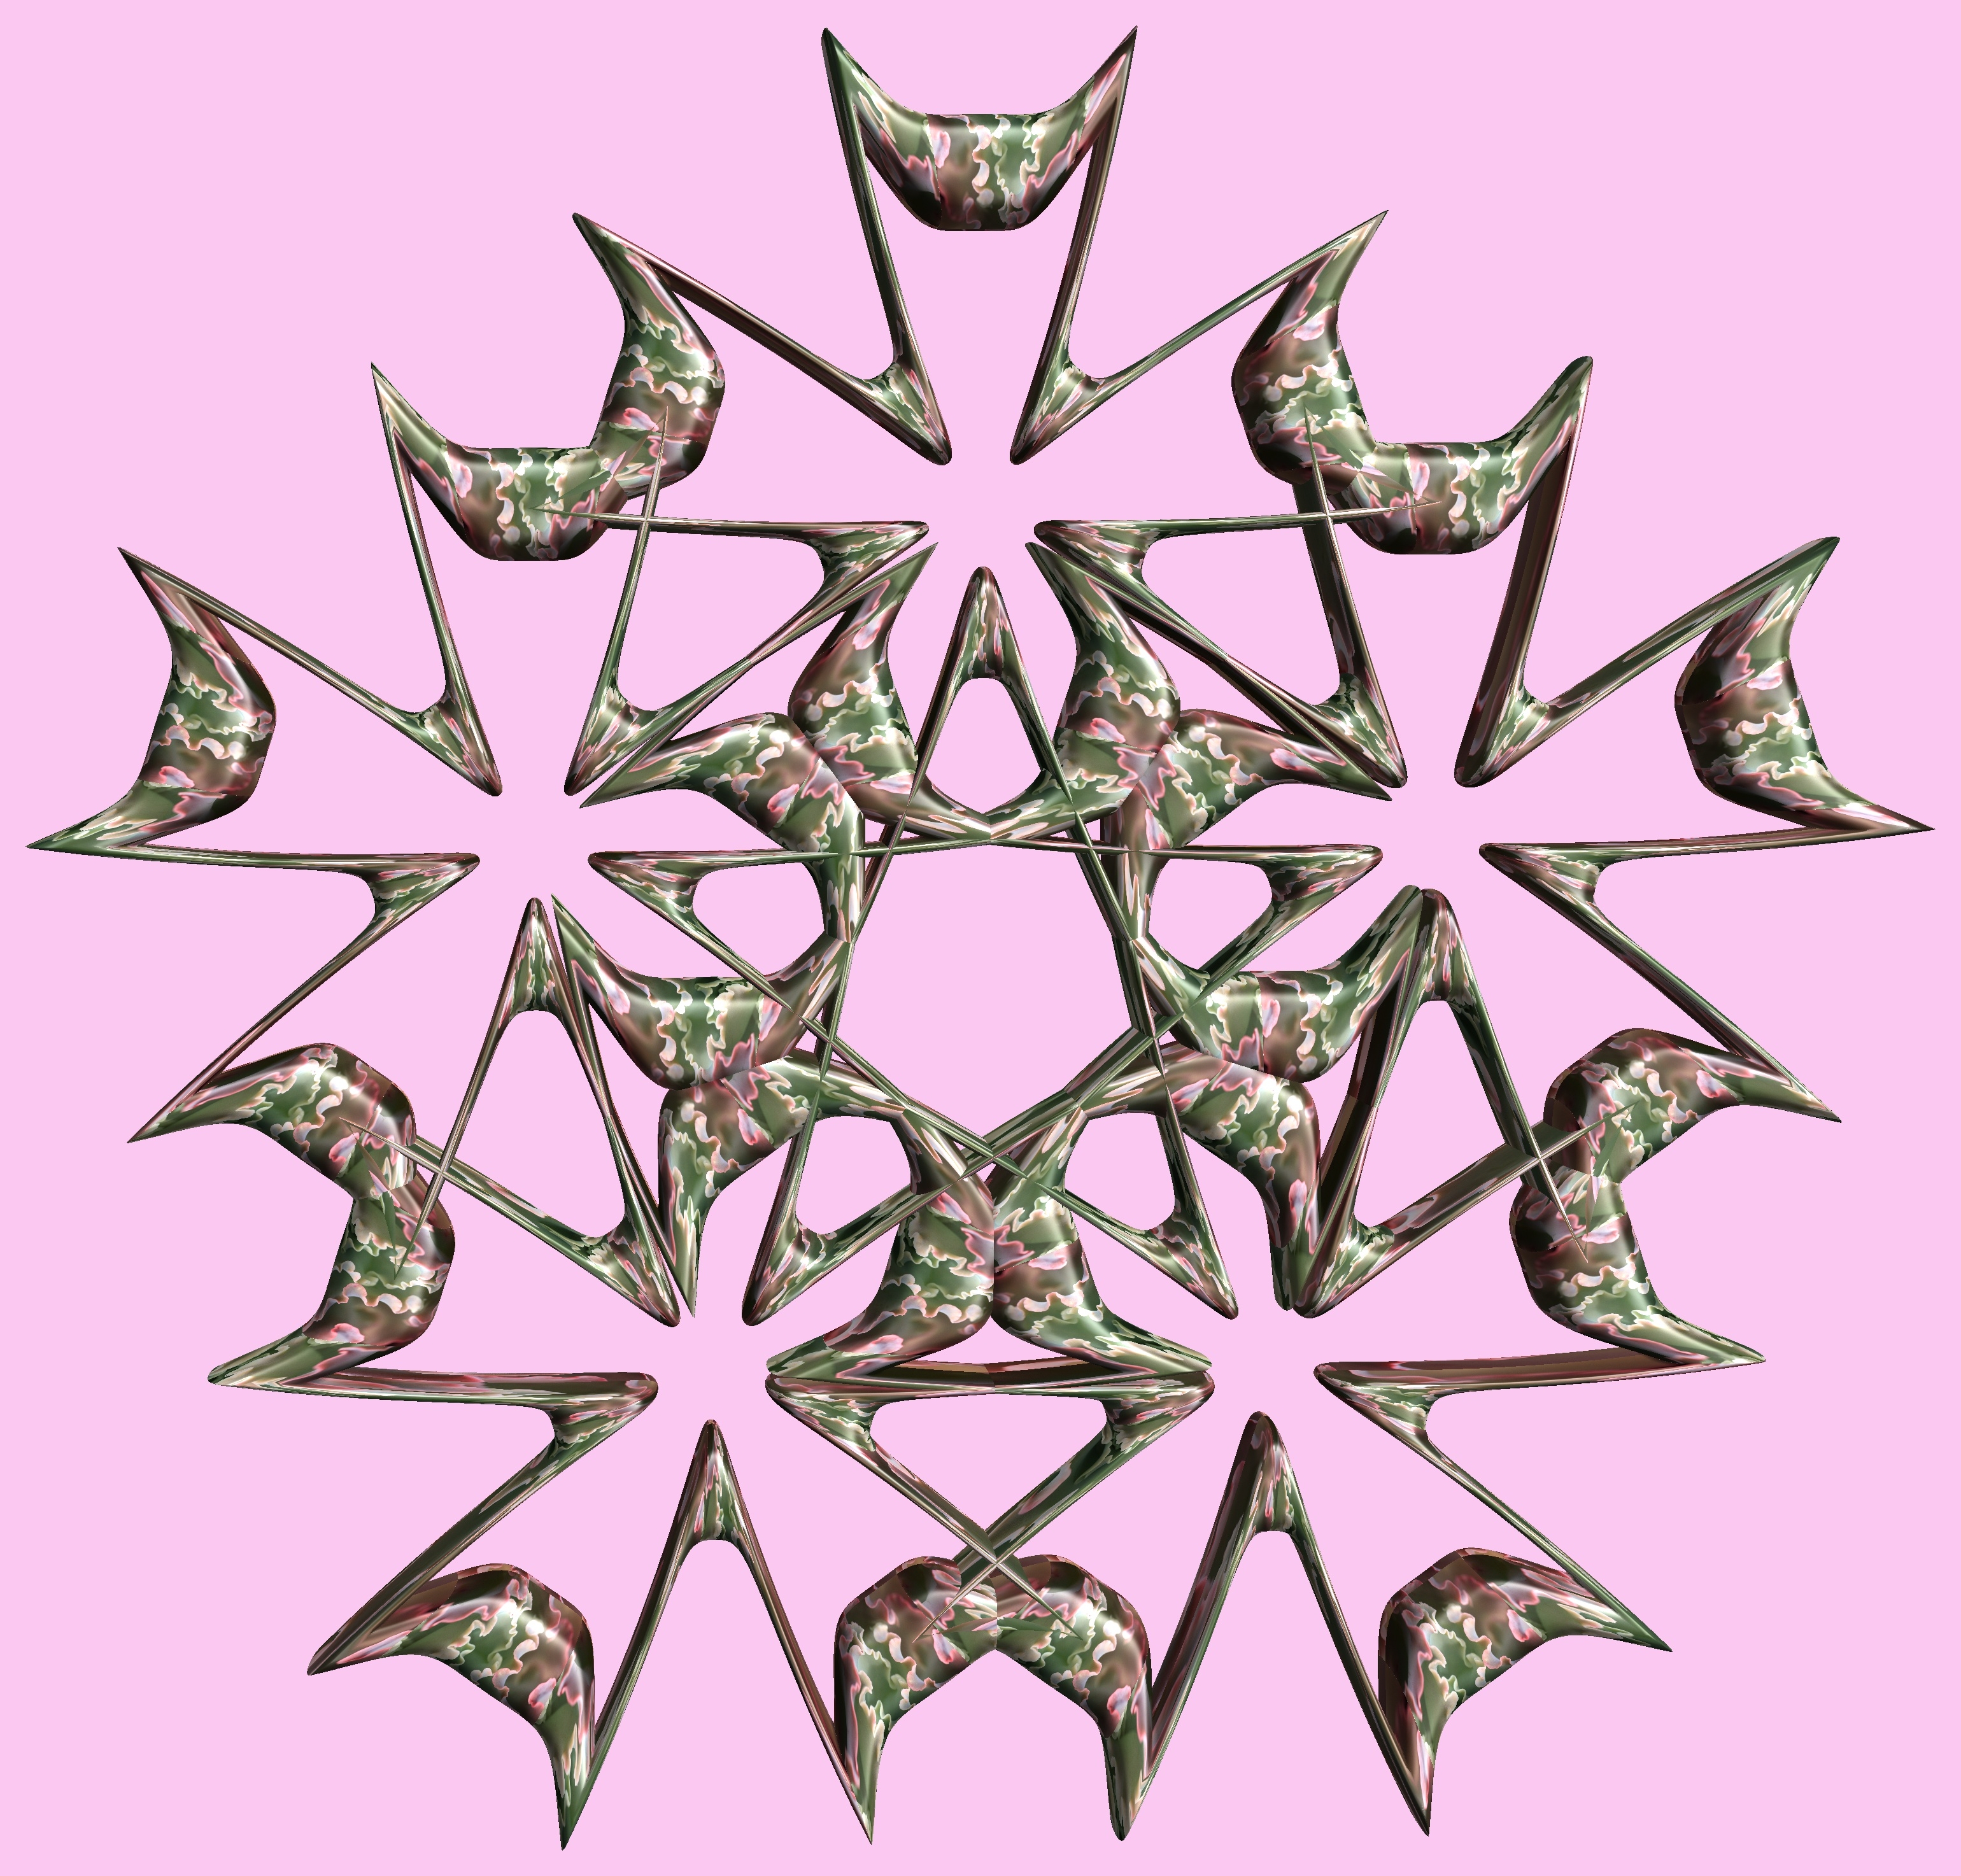
tree, branch, structure, texture, leaf, pattern, line, maple leaf, figure, illustration, design, symmetry, 3d, graphic, torus, mathematica, cg, parametricplot3d, code, program, algorithm, abstruct, mapping